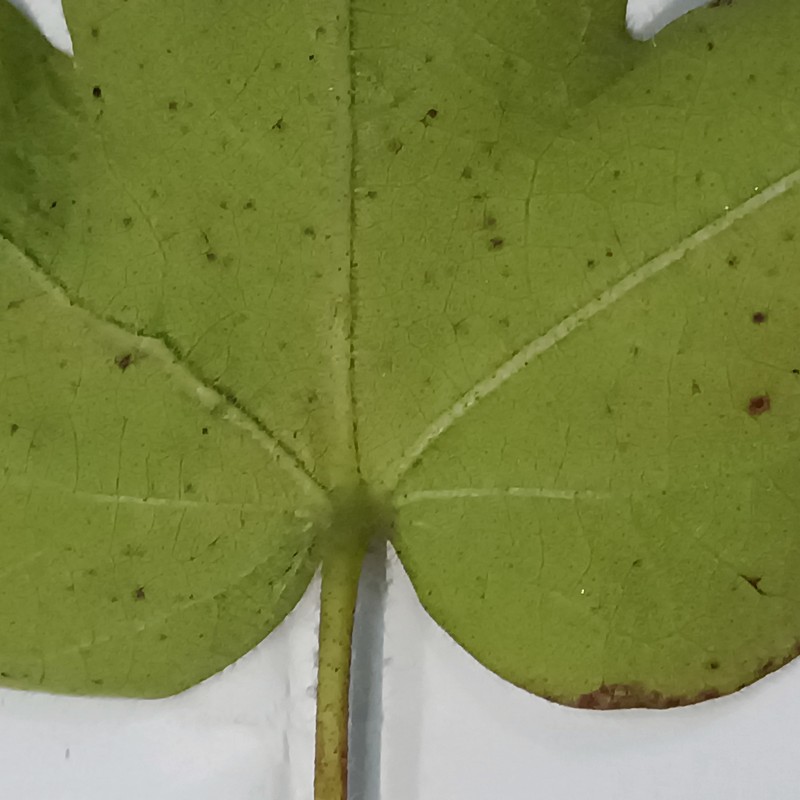
Label: Bacterial Blight